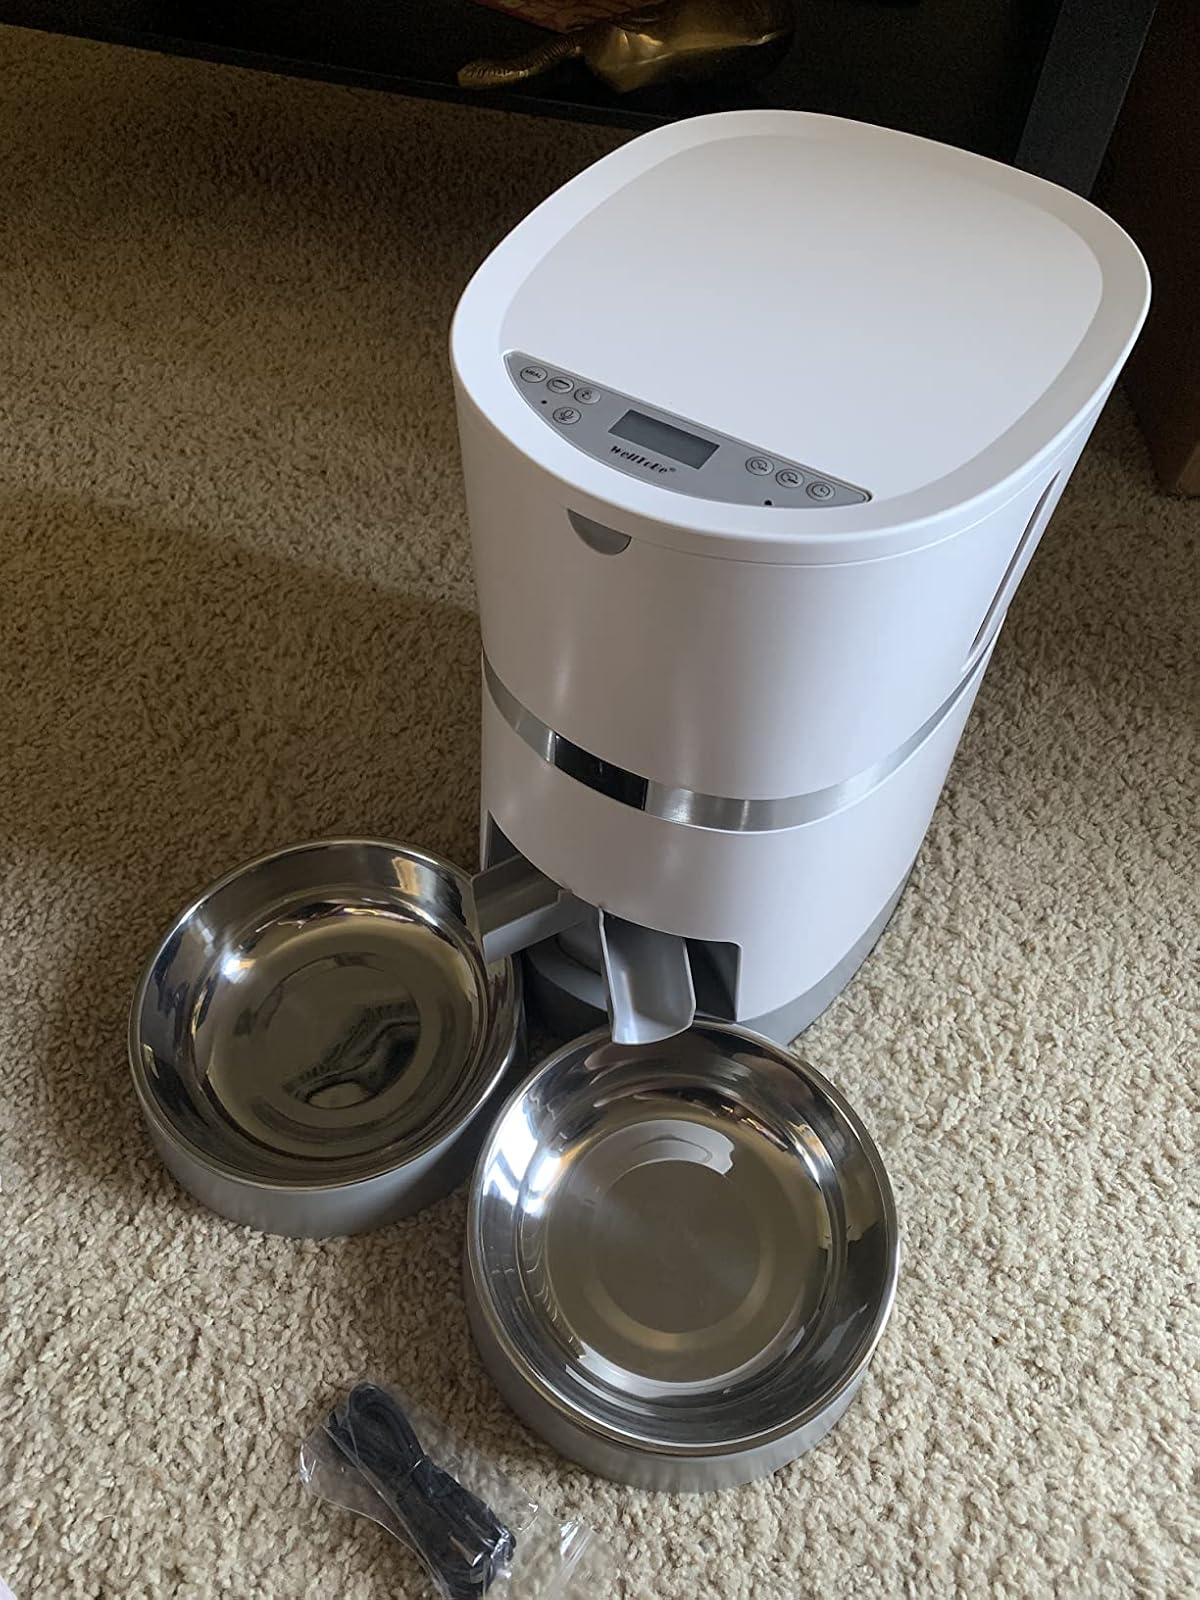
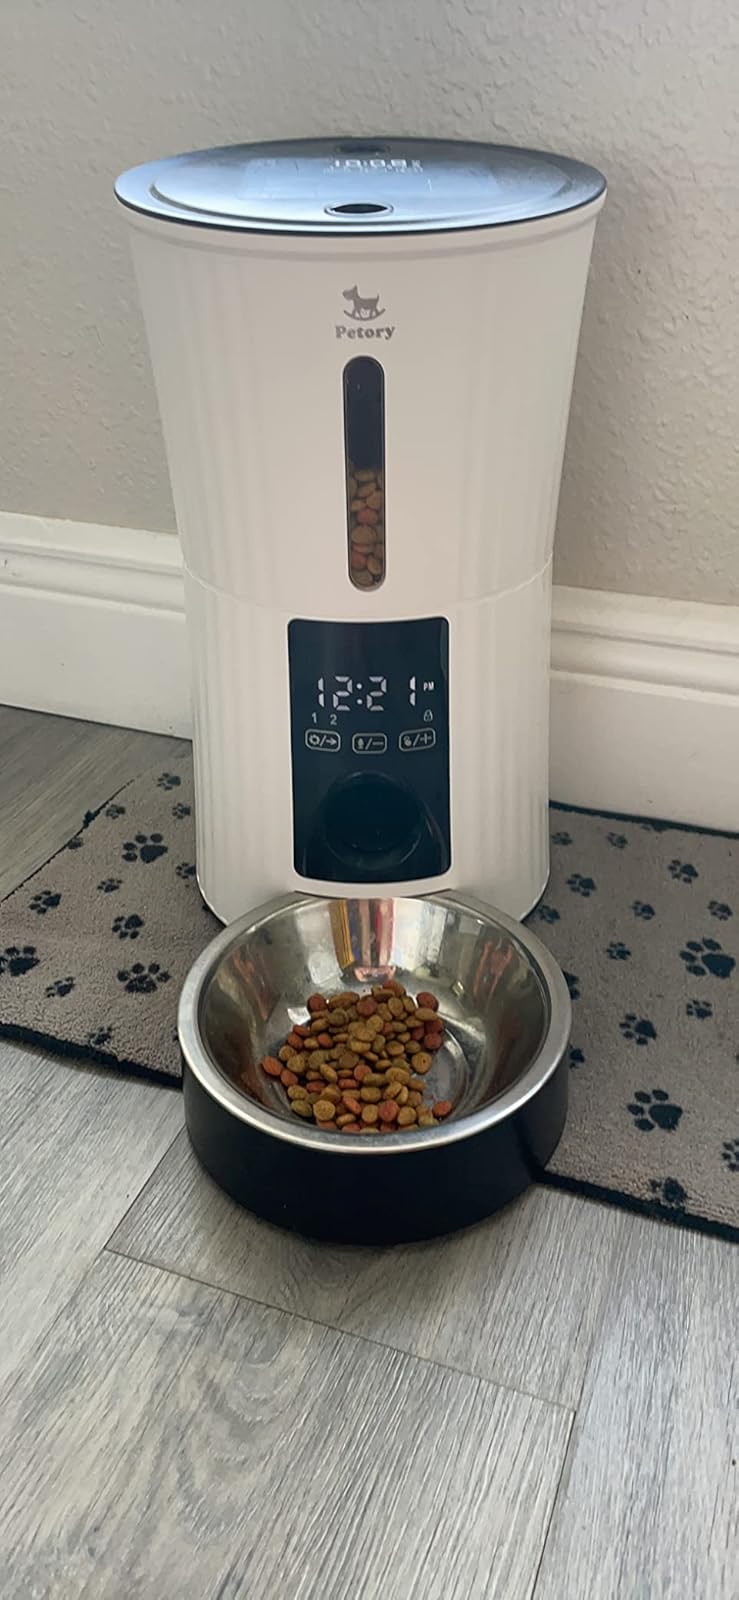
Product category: items_feeder
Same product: no